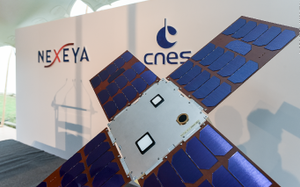
cette photo représente un des nanosatellites de NEXEYA, lors du lancement du projet ANGELS avec le CNES
Nexeya est une entreprise française spécialisée dans la conception et le développement d'équipements électroniques pour les secteurs de l'aéronautique, de la défense, de l'énergie, du ferroviaire et du spatial. En 2018, elle réalisait un chiffre d'affaires d'environ 128 millions € et employait plus de 800 personnes dans plusieurs établissements dont le principal se situe à Toulouse. La société est devenue en 2019 une filiale de la société allemande Hensoldt. Les activités spatiales et de défense ont été toutefois conservées dans une nouvelle société, baptisée Hemeria, qui emploie 200 personnes et réalise un chiffre d'affaires de 36 millions €.
Hemeria est une entreprise spécialisée dans la conception, la fabrication et l'assemblage de satellites de petite taille et la fabrication d'équipements embarqués électroniques destinés à la dissuasion océanique et aéroportée. Elle a été créée en 2019 par la reprise des activités spatiales et défense de la société Nexeya à la suite du rachat de cette dernière par la société allemande Hensoldt. Hemeria réalise un chiffre d'affaires de 25 millions € et emploie 160 personnes.
ANGELS, acronyme de Argos Neo on a Generic Economical and Light Satellite, est un nano-satellite développé conjointement par le CNES et le fabricant d'équipements électroniques Hemeria qui doit emporter une charge utile Argos miniaturisé et être lancé vers décembre 2019. ANGELS est un satellite d'environ 25 kilogrammes basé sur une plateforme CubeSat 12U qui doit servir de prototype pour une constellation de satellites déployée à compter de 2022.